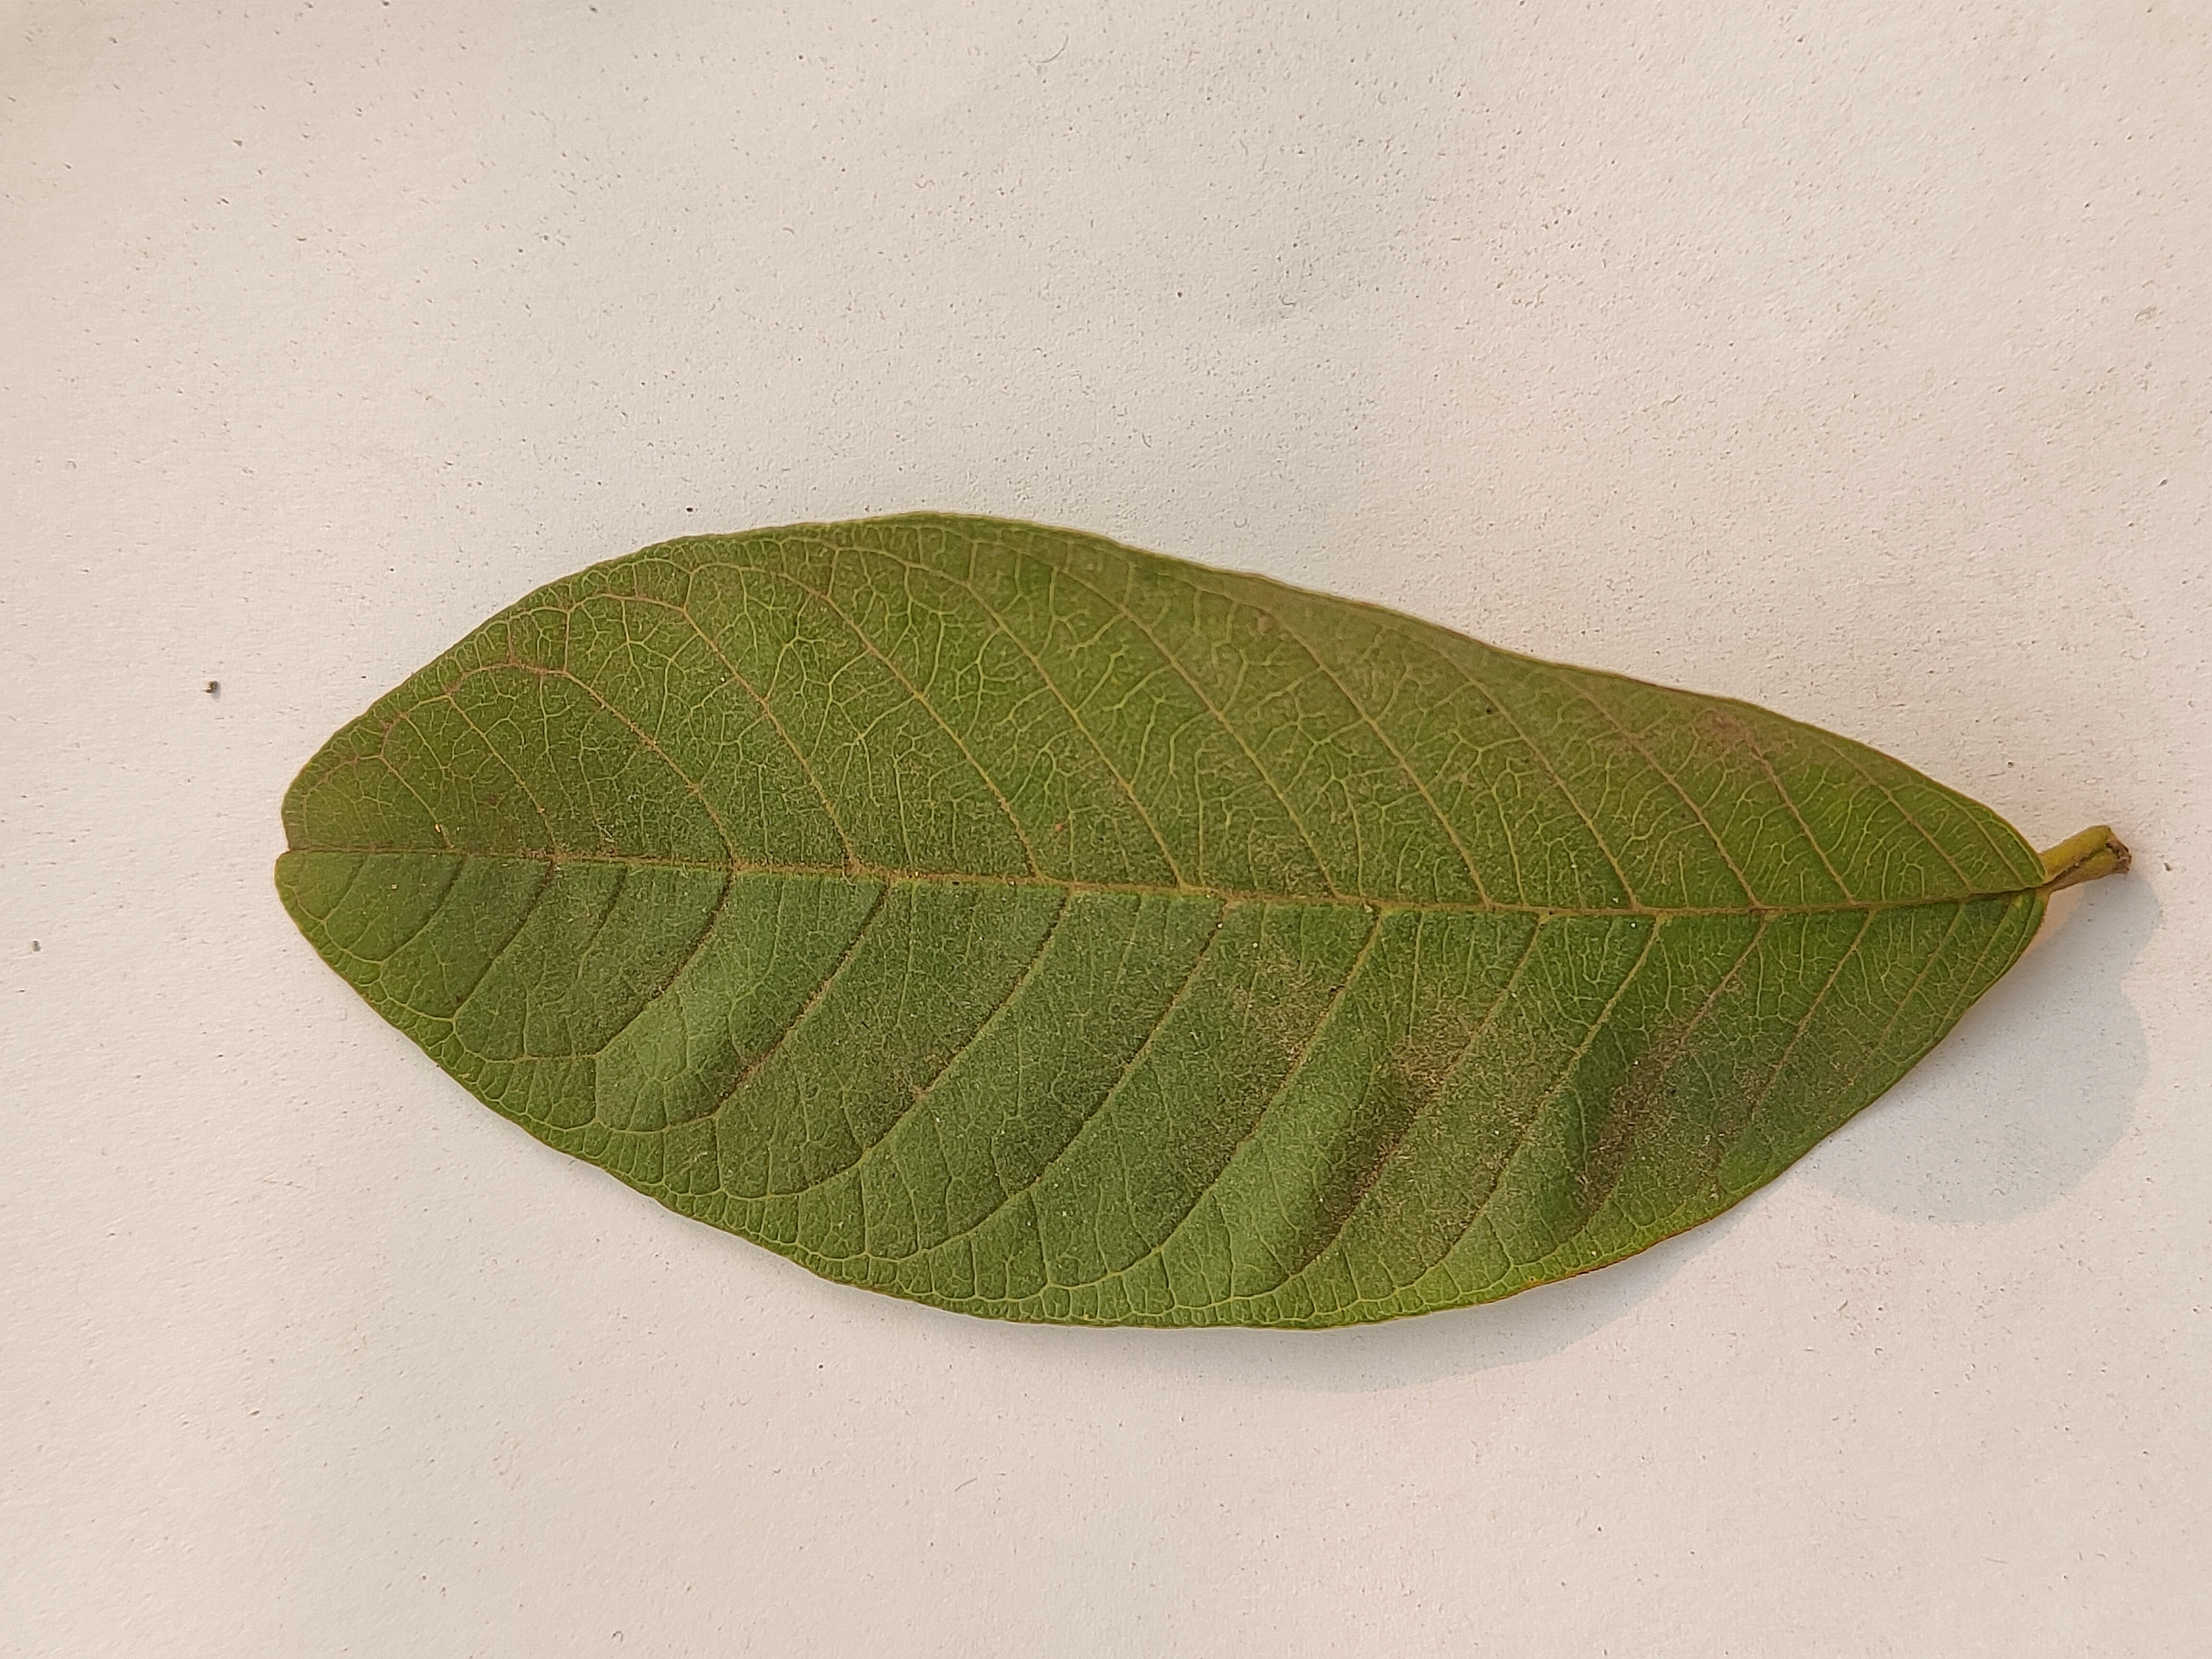
Leaf variety: Guava